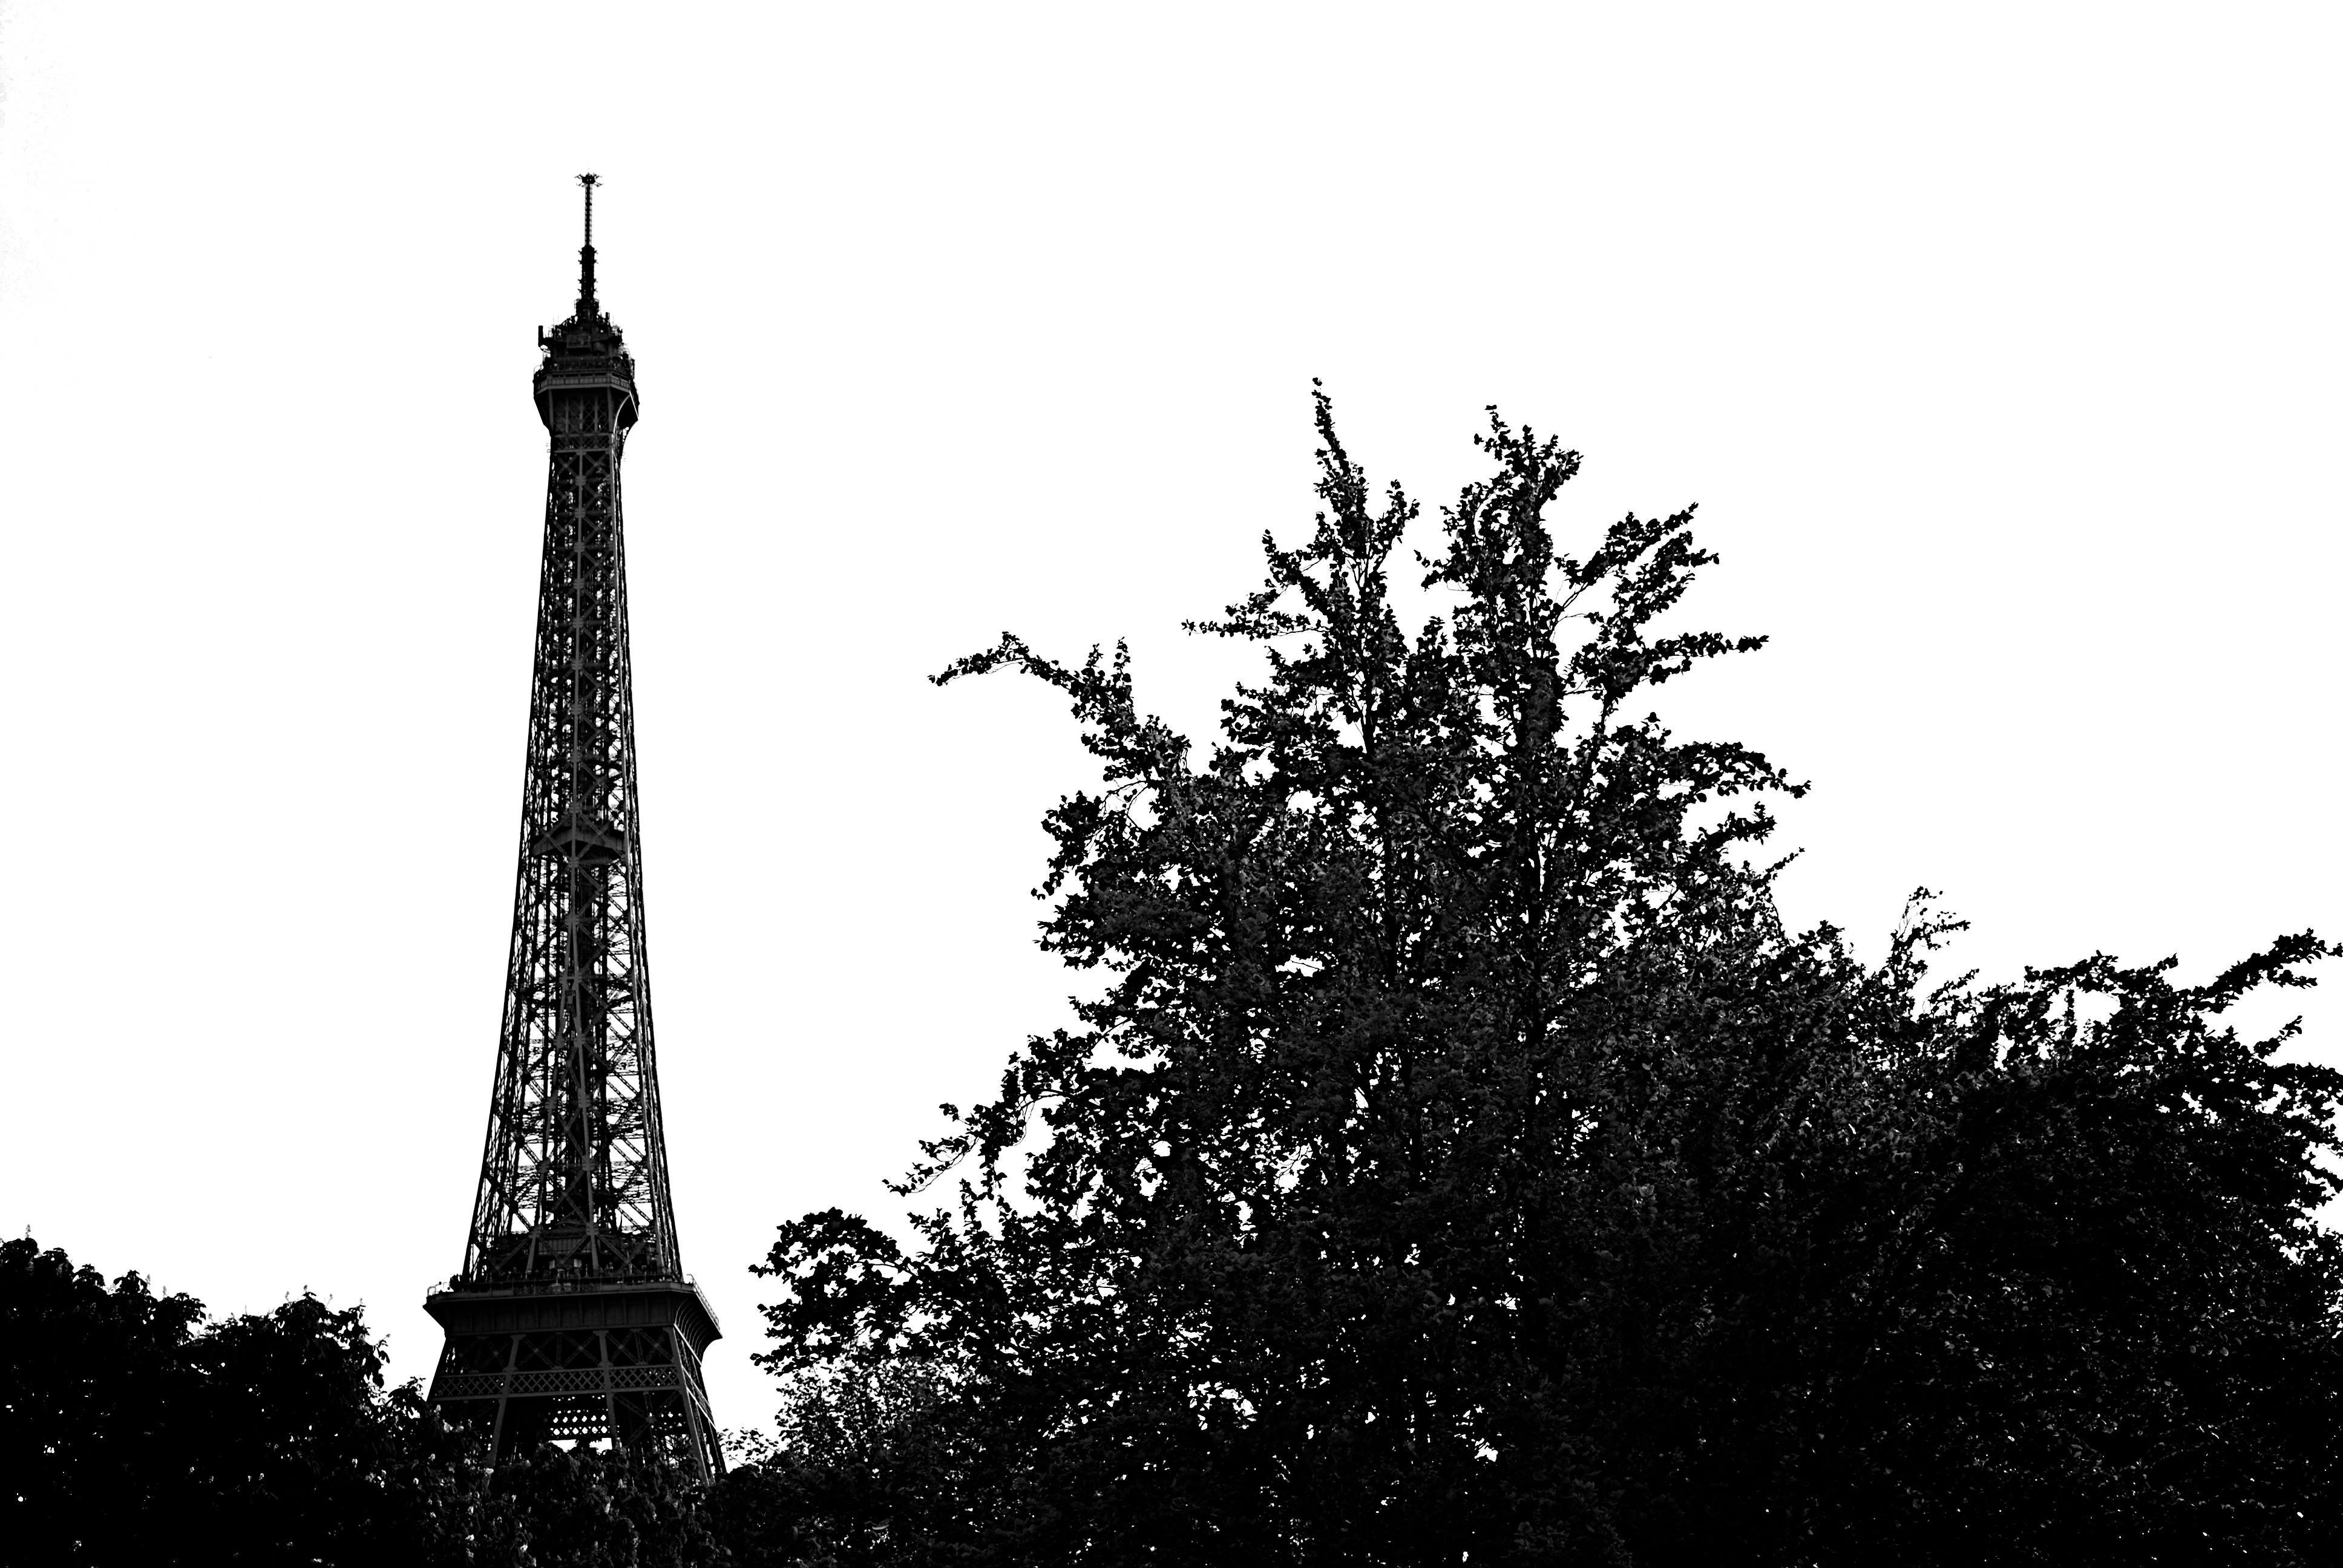
tree, silhouette, black and white, monument, tower, landmark, monochrome, spire, steeple, monochrome photography, woody plant